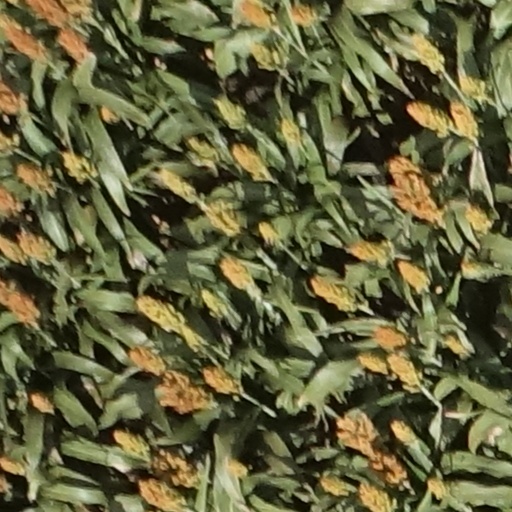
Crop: sorghum